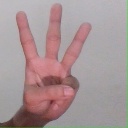
अक्षर: व